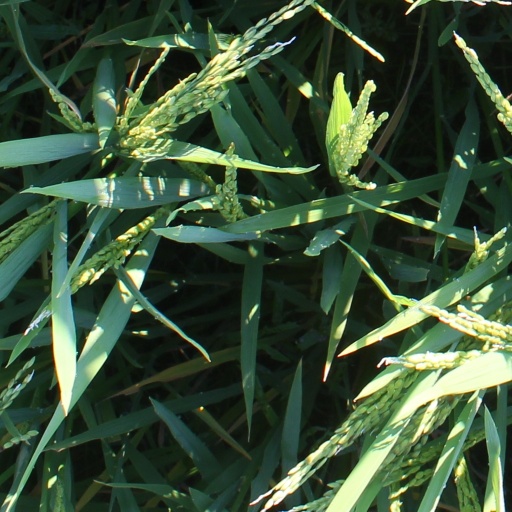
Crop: rice